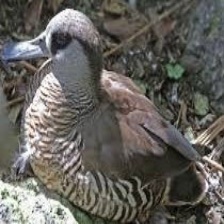
Species: SPOTTED WHISTLING DUCK
Scientific name: DENDROCYGNA GUTTATA
ImageNet parent category: drake